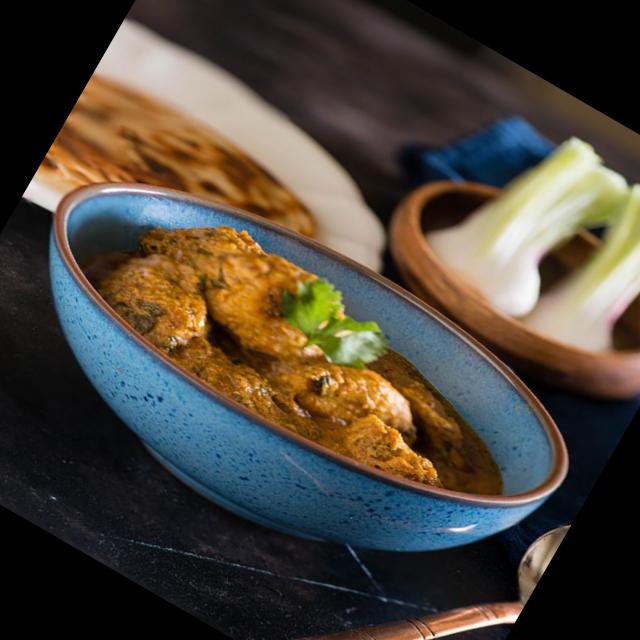
Dish: chapati